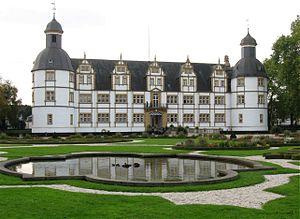
Le château Neuhaus est un château d'architecture Renaissance de la Weser en Allemagne qui est situé à Schloss Neuhaus, faubourg dépendant de la ville de Paderborn en Westphalie. C'était la résidence officielle des princes-évêques de Paderborn, jusqu'à la dislocation du Saint-Empire romain germanique au début du XIXᵉ siècle.